Omega SA

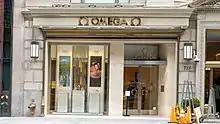
Omega boutique on Fifth Avenue in Manhattan, New York

Louis-Paul and César Brandt both died in 1903, leaving one of Switzerland's largest watch companies — with 240,000 watches produced annually and employing 800 people — in the hands of four young people, the oldest of whom, Paul-Emile Brandt, was not yet 24. The economic difficulties brought on by the First World War led Paul-Emile Brandt to work in 1925 towards the union of Omega and Tissot, then to their merger in 1930 into the group SSIH, Geneva.